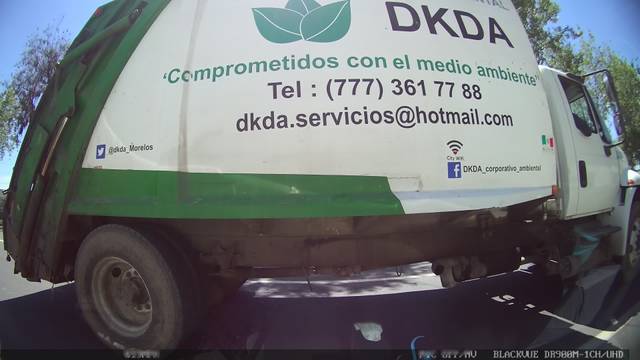
Region: Mexico
Coordinates: 19.282, -99.632